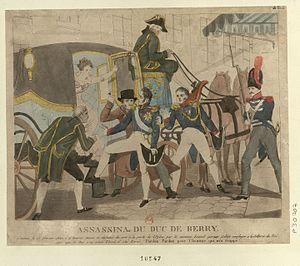
Horrible Assassinat de S. A. R. M.gr Le Duc De Berry
Sous la Restauration, les républicains français s'opposent à la monarchie et militent pour sa disparition. Ils ne peuvent participer aux décisions du fait du système électoral qui favorise les bourgeois et les nobles, soutiens du régime. Ils sont néanmoins présents à la chambre des députés à partir de 1816, date de la fin de la Chambre introuvable qui a décimé leurs rangs. Les républicains se constituent petit à petit en tant que force politique, et ce jusqu'au choc de l'assassinat du neveu du roi, le duc de Berry héritier du trône, le 14 février 1820, qui conduit le gouvernement à mettre en place des mesures répressives.
La Restauration, appellation courante, est la période de l'histoire de France correspondant à la restauration de la monarchie en tant que régime politique en France, ou plus exactement dans ce qu'il restait de l'Empire napoléonien. Elle se subdivise en :
Louis Pierre Louvel, né le 7 octobre 1783 à Versailles et guillotiné le 7 juin 1820, place de Grève à Paris, est un ouvrier sellier français bonapartiste, entré dans l'Histoire en assassinant le duc de Berry, à Paris, dans la nuit du 13 au 14 février 1820, ce pour quoi il fut condamné à mort le 6 juin.
Le duc de Berry, neveu du roi Louis XVIII et héritier potentiel au trône de France est assassiné dans la nuit du 13 au 14 février 1820 par l'ouvrier bonapartiste Louvel.
La Seconde Restauration est le régime politique de la France de 1815 à 1830. Elle succède aux Cent-Jours, qui avaient vu Napoléon revenir brièvement au pouvoir. Après une période de confusion, Louis XVIII revient sur le trône. Débute l'expérience d'une monarchie constitutionnelle qui essaie de recréer une unité dans le pays sur des bases héritées à la fois de la Révolution et de l'Ancien Régime. Après une période marquée par un bref retour au pouvoir des monarchistes absolutistes ultras, qui se caractérise notamment par la Terreur blanche, le régime prend de 1816 à 1820 un tournant plus libéral, sous la direction des ministres Richelieu puis Decazes.